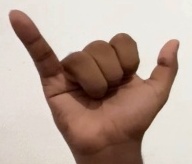
ASL sign: Y